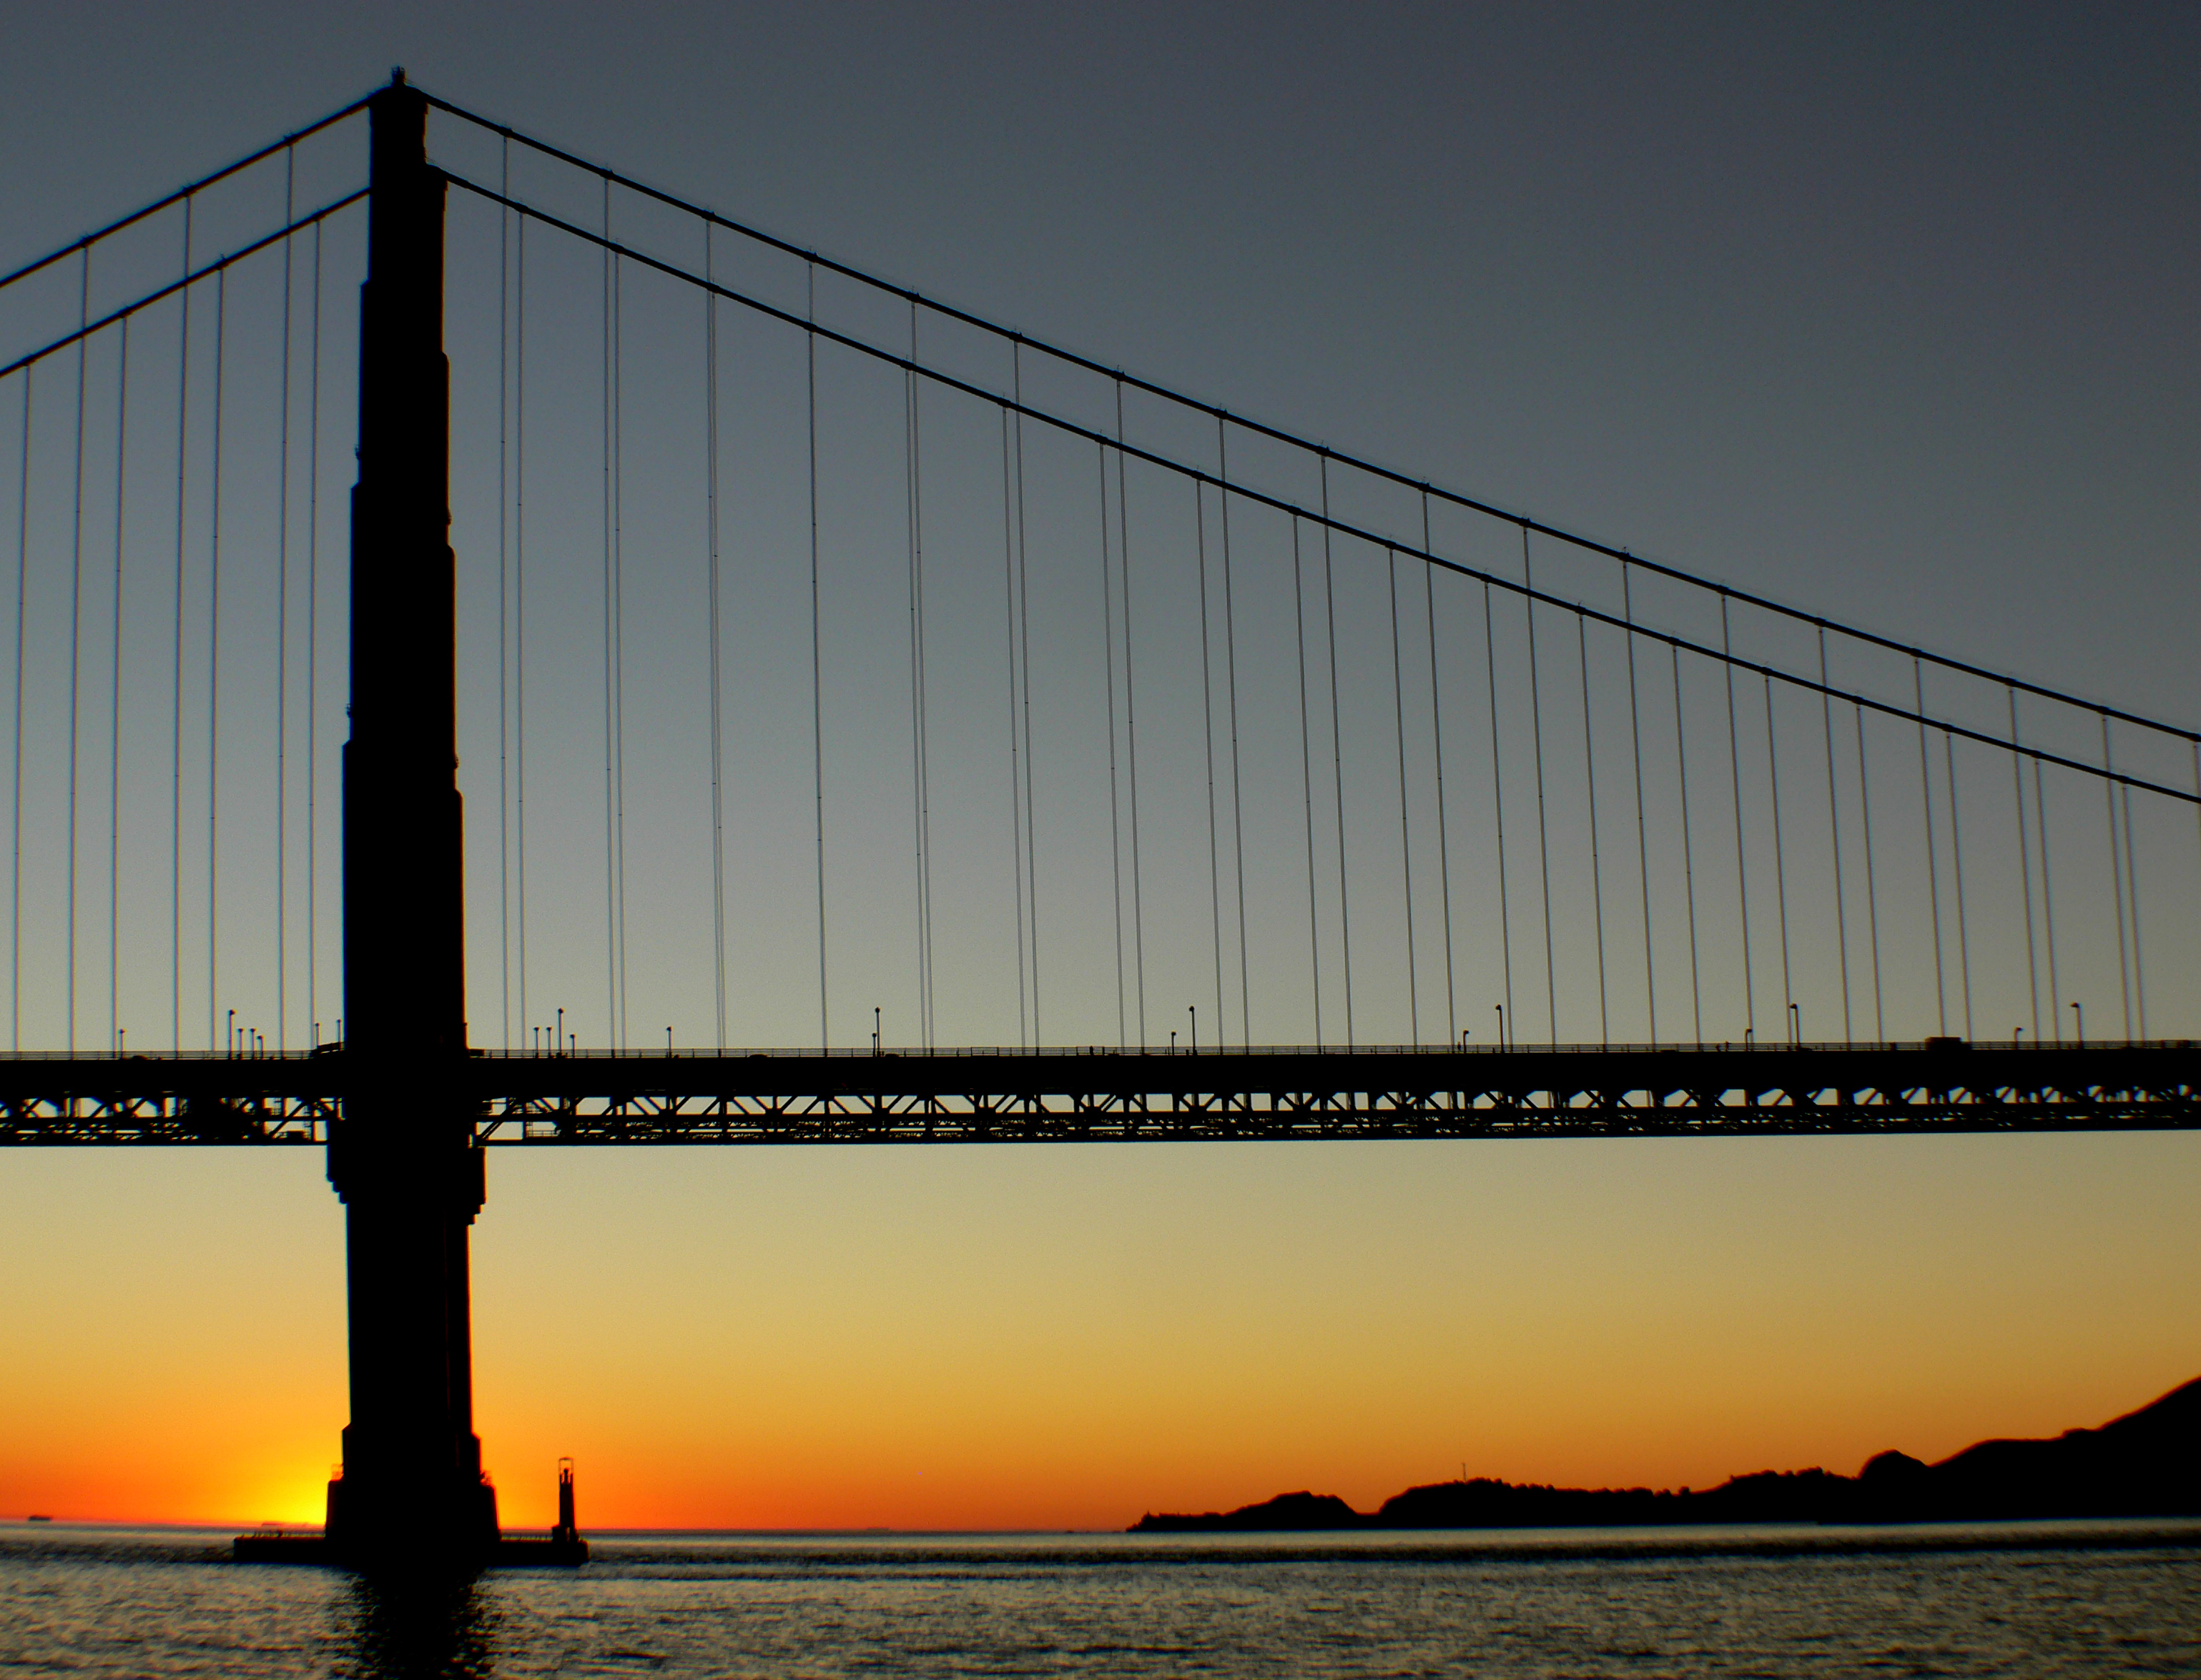
horizon, sunrise, sunset, bridge, dusk, line, reflection, california, publicdomain, sanfranciscobay, goldengatebridge, harbourcruises, cable stayed bridge, nonbuilding structure